Staphylococcus schleiferi

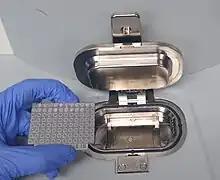
MALDI-TOF can effectively identify "S. schleiferi," although biochemical tests are needed to differentiate the species to the subspecies level.

"Staphylococcus schleiferi" can often be mistaken for "Staphylococcus aureus" as both staphylococcal species produce heat-stable DNase and clumping factor. Moreover, colonies of "S. aureus" appear morphologically similar when grown on blood agar. Many have even suggested that there is an underestimation of reported "S. schleiferi" infections due to false identifications of "S. schleiferi" as "S. aureus". Multiple biochemical tests can be performed to differentiate these related "Staphylococcus" species, although some analyses, such as the tube coagulase test, are not performed in routine laboratory procedures. Sugar fermentation tests, for instance, can be performed as "S. schleiferi" does not acidify maltose, mannitol, or sucrose, as opposed to "S. aureus". "S. schleiferi" also demonstrates pyrrolidonyl arlamidase (PYR) activity, whereas "S. aureus" tests negative for PYR enzymatic activity. "S. schleiferi" can also be discerned from "S. aureus" by production of a different thermonuclease that lacks pigmentation. In contrast to "S. schleiferi" which produces β-hemolysin and consequently exhibits a complete (β) hemolysis, strains of "S. aureus" can produce double-zone (α + β) hemolysis.